Ground-based interferometric gravitational-wave search

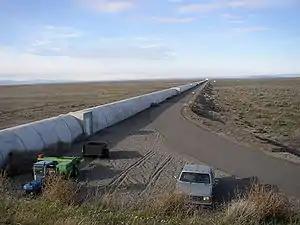
Northern arm of the LIGO Hanford observatory.

LIGO is composed of two different detectors, one in Hanford, Washington and one in Livingston, Louisiana (they are thus separated by around 3000 km); the two detectors have very similar design, with 4 km long arms, although there are minor differences between the two. They were part of the first generation of detectors, and were completed in 2002; in 2010, they were shut down for an important set of upgrades, termed "Advanced LIGO", making the improved detector a part of the second generation. These upgrades were finished in early 2015, following which the two detectors made the first detection of gravitational waves.